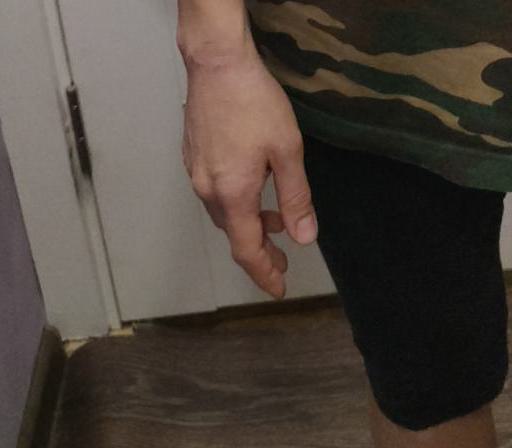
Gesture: no_gesture